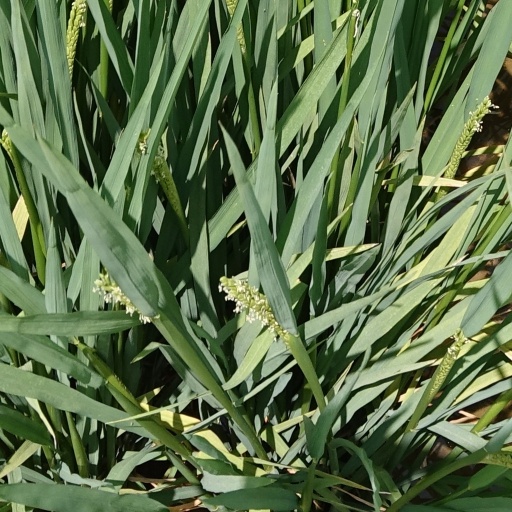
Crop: rice